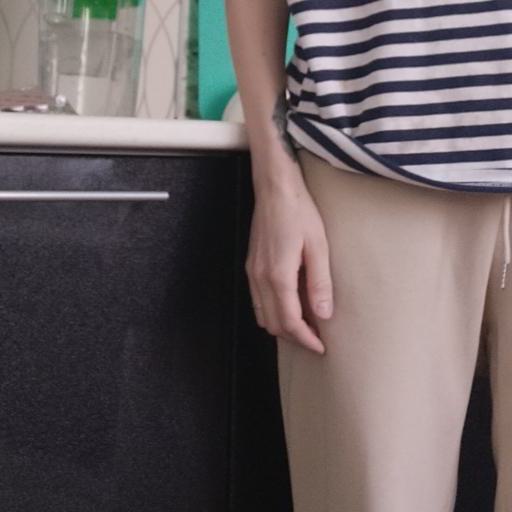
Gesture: no_gesture